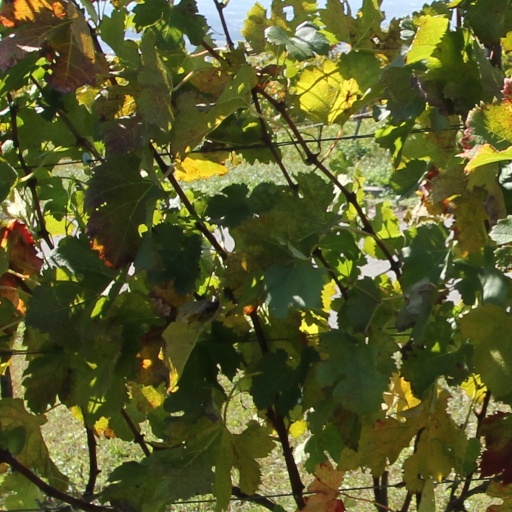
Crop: grape